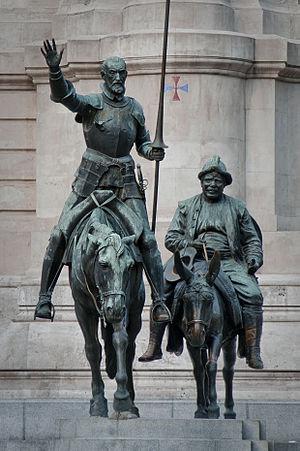
La place d'Espagne est une place située dans le centre de Madrid, en Espagne, entre la Gran Vía et la rue de la Princesse.